Liam Dunn

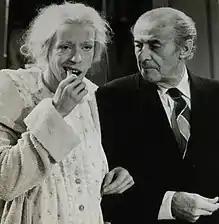
Carol Burnett with Liam Dunn in "Twigs", 1975

The New Jersey native's early career was spent on television in series such as "Bonanza", "Room 222", "Alias Smith and Jones", "Mannix", "Emergency!" [S5Ep18] as "Amos", and "Gunsmoke".